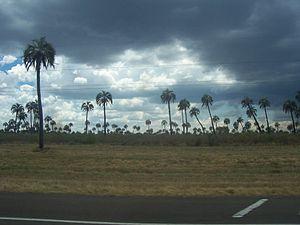
Butia Becc., est un genre de palmiers de la famille des Arecaceae. Son nom scientifique est dérivé de l'une des appellations qu'on lui donne en Amérique du Sud.